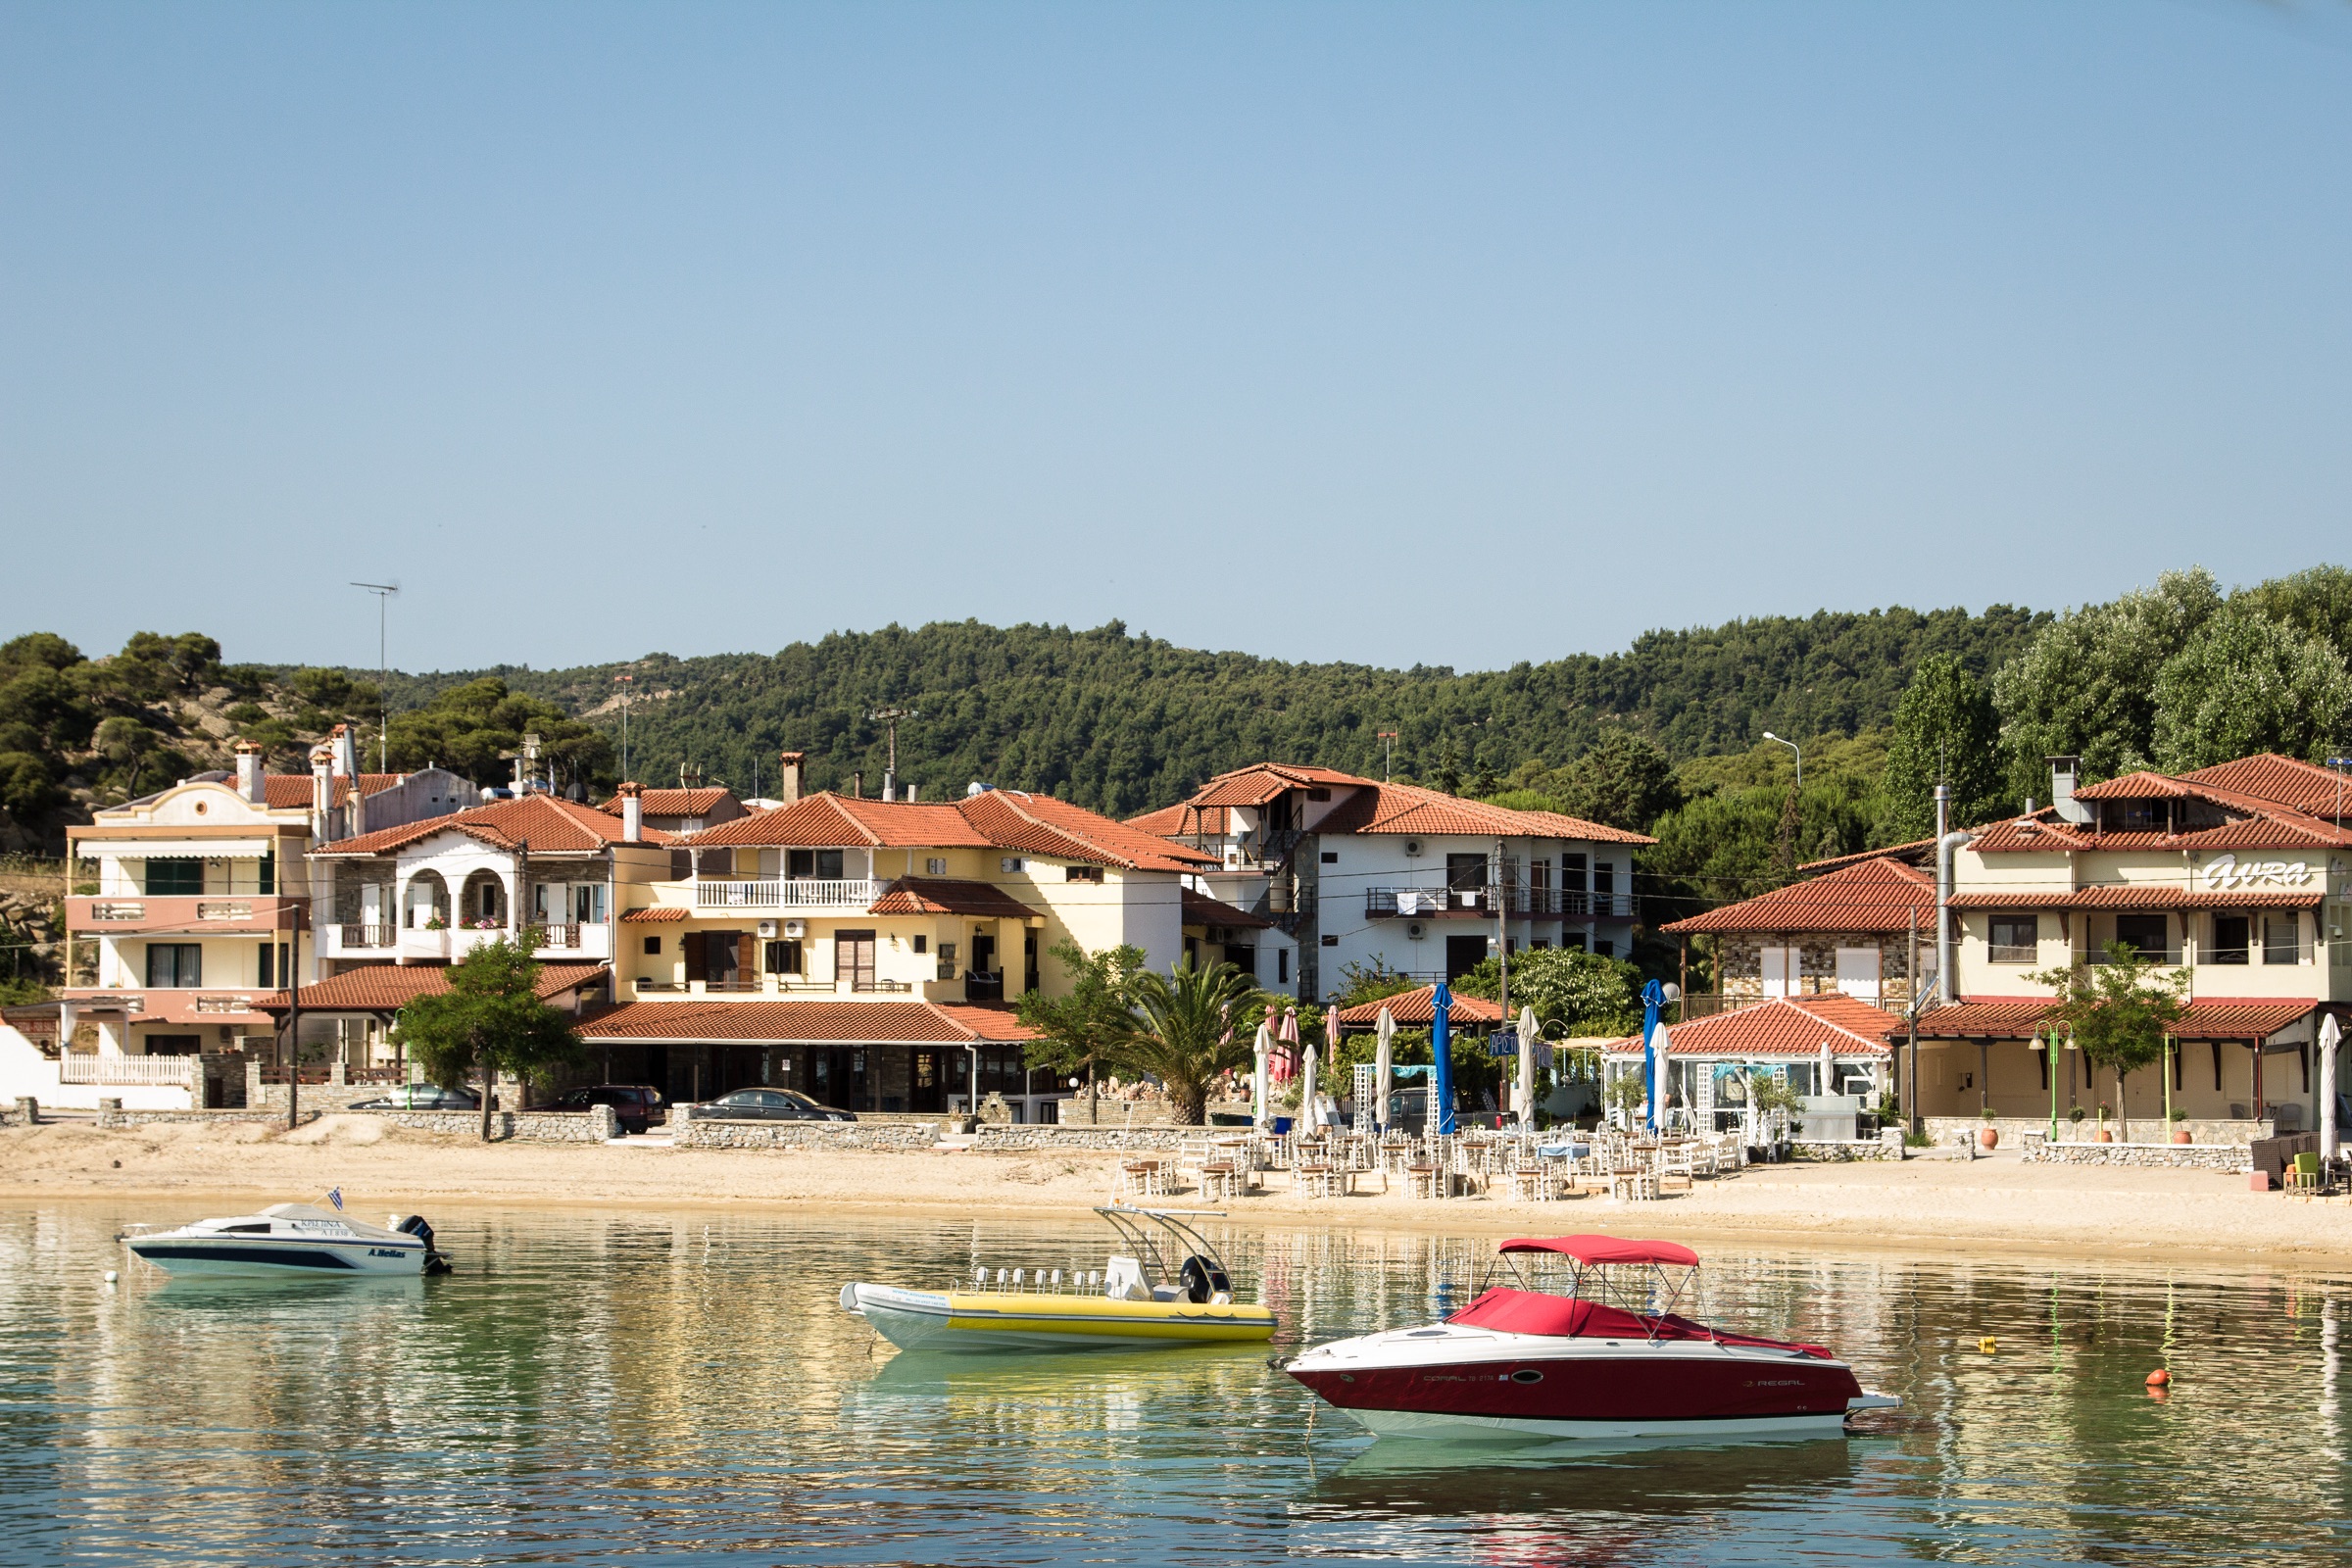
sea, dock, town, vacation, village, vehicle, bay, marina, tourism, waterway, resort, boating, estate